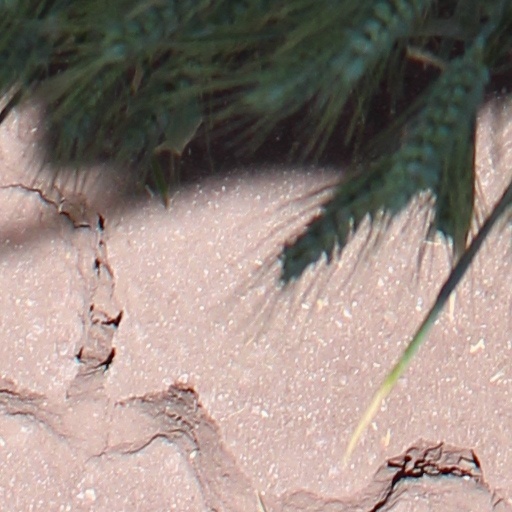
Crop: wheat